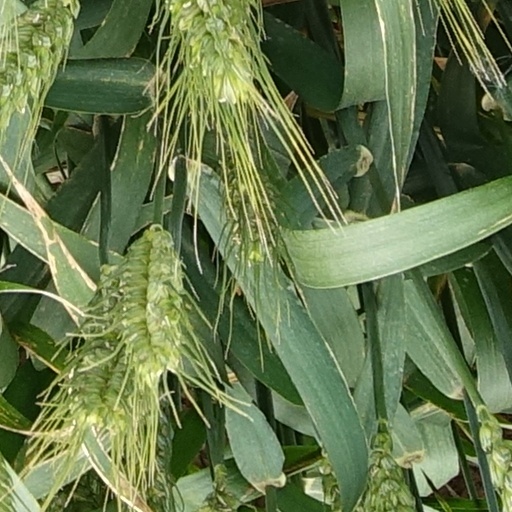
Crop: wheat